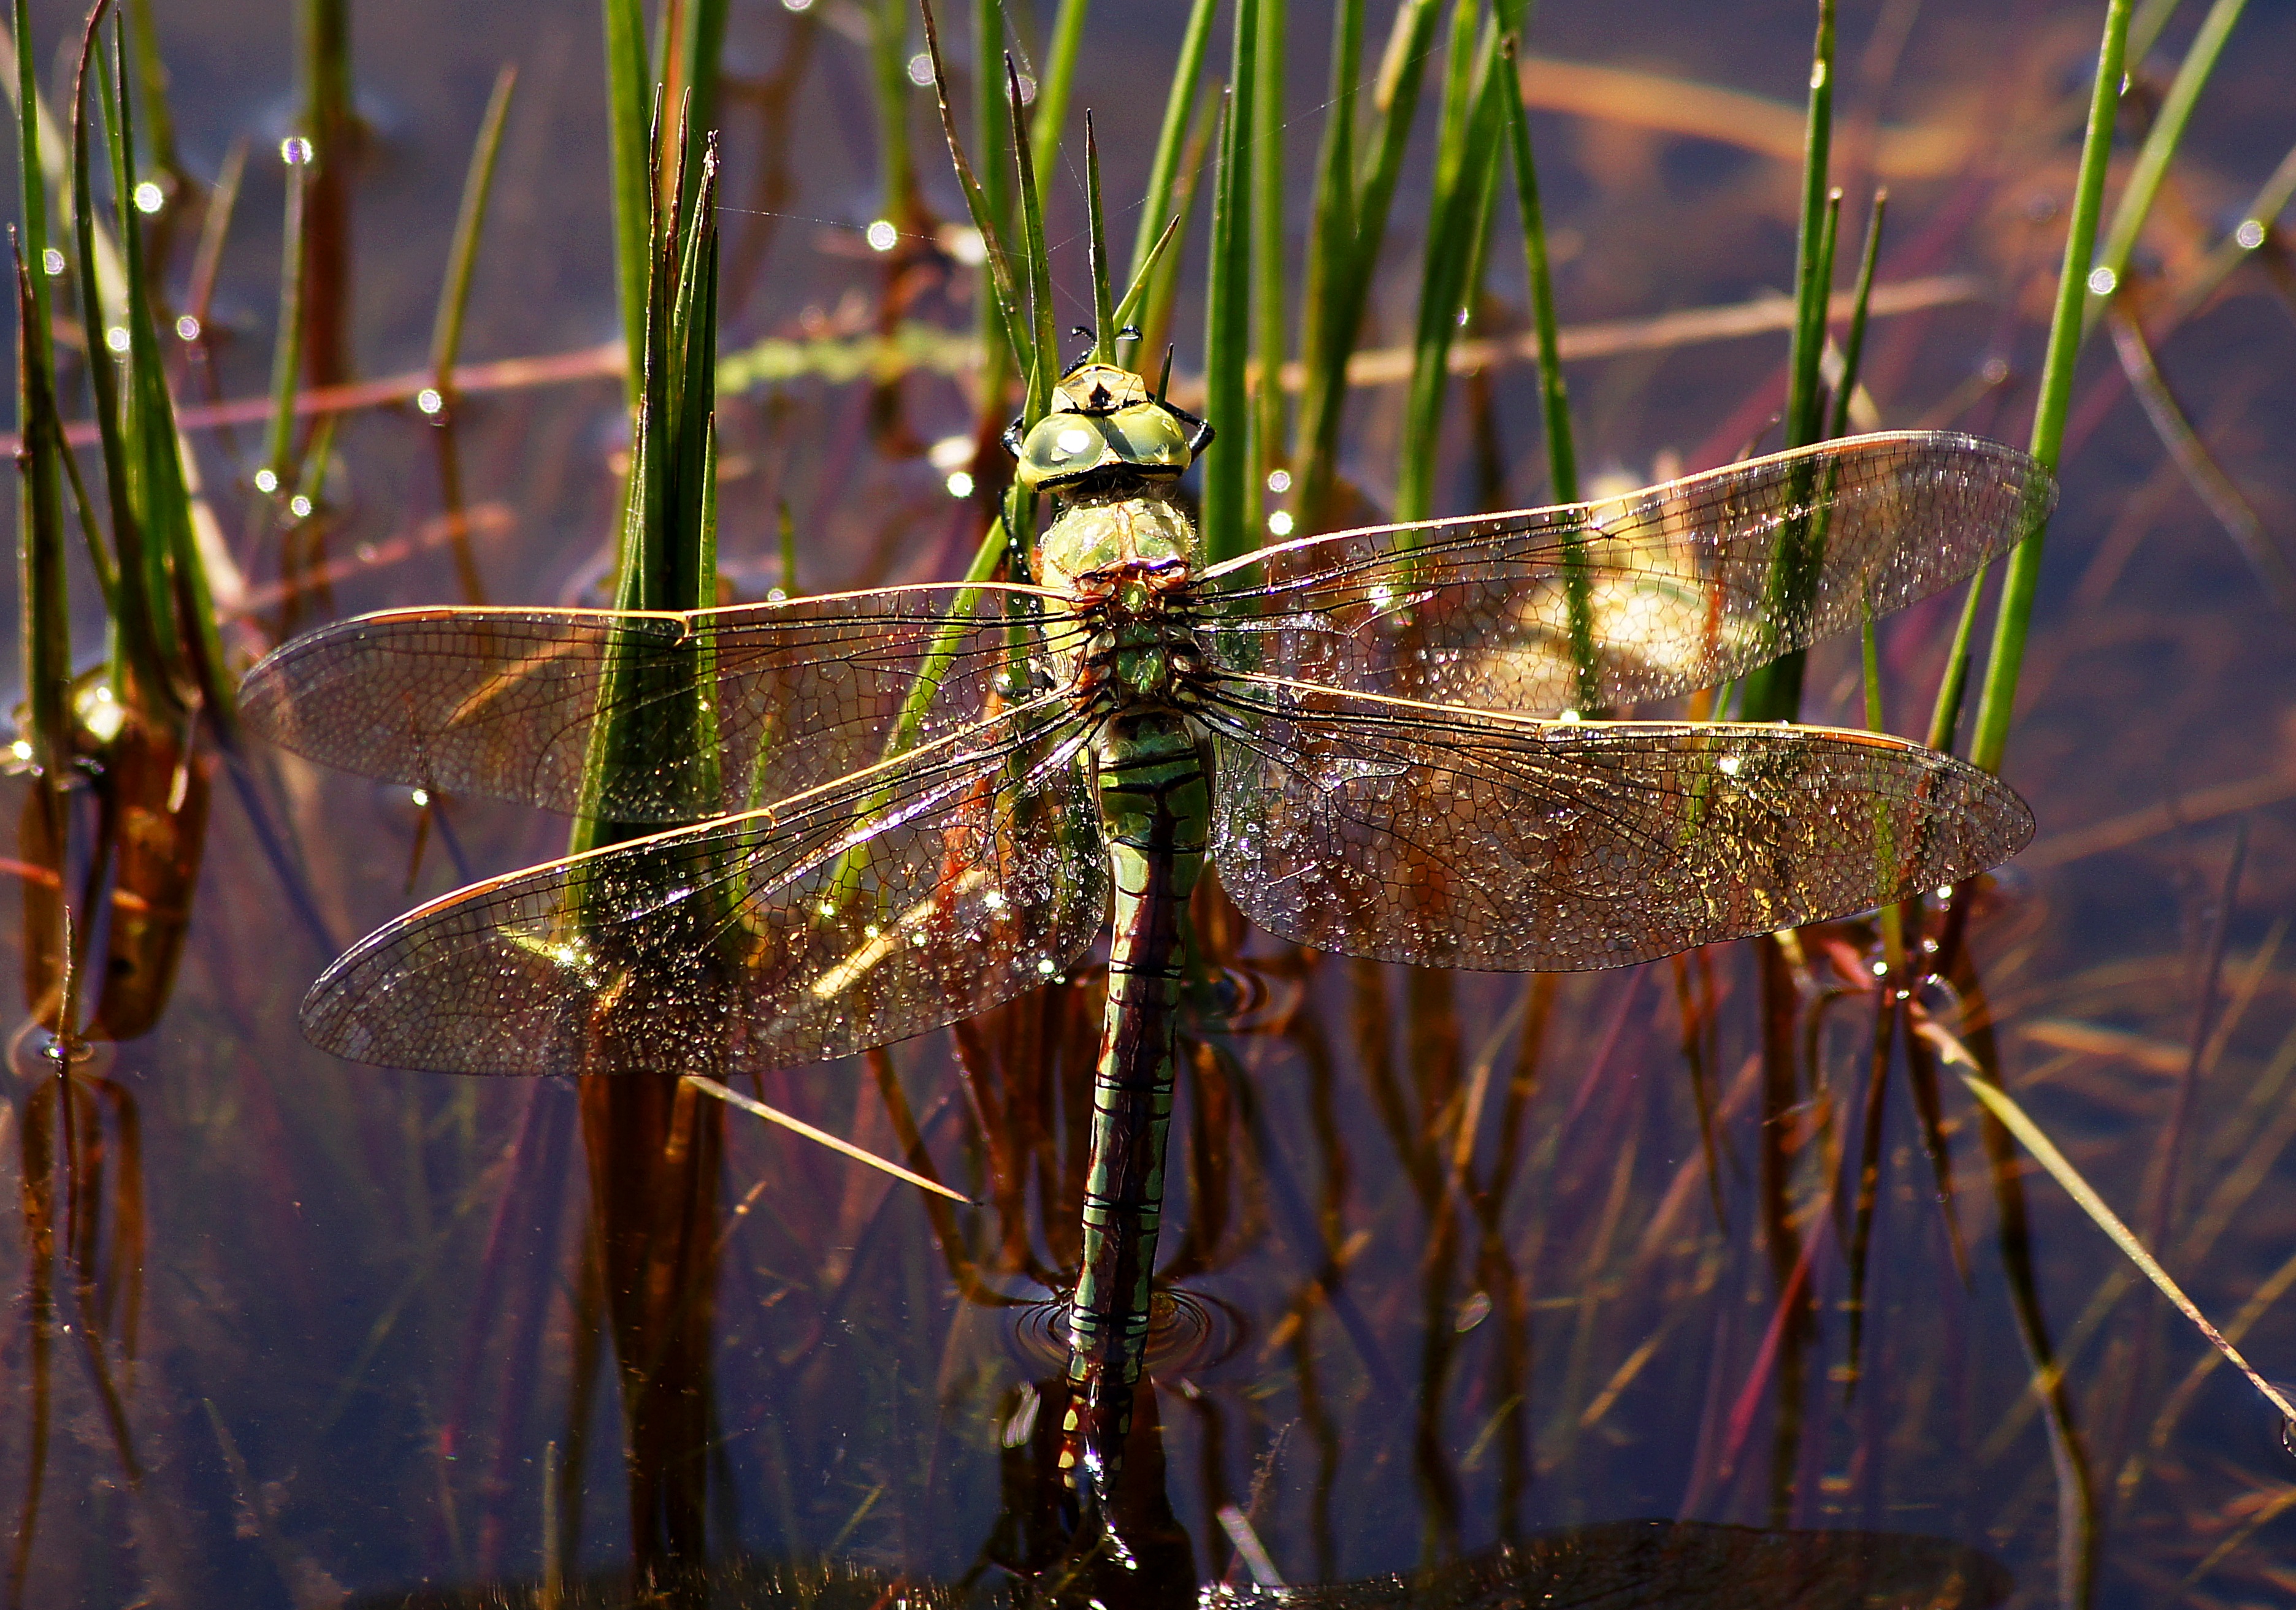
water, nature, grass, branch, dew, sunlight, leaf, flower, wildlife, reflection, insect, macro, autumn, flora, fauna, invertebrate, spider web, animals, naturaleza, moisture, ggl1, animales, sonya55, macro photography, grass family